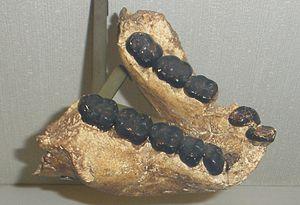
Indopithecus est un genre éteint de primates de la famille des hominidés, qui vivait en Asie du Sud durant le Miocène supérieur, il y a 8 à 9 millions d'années.